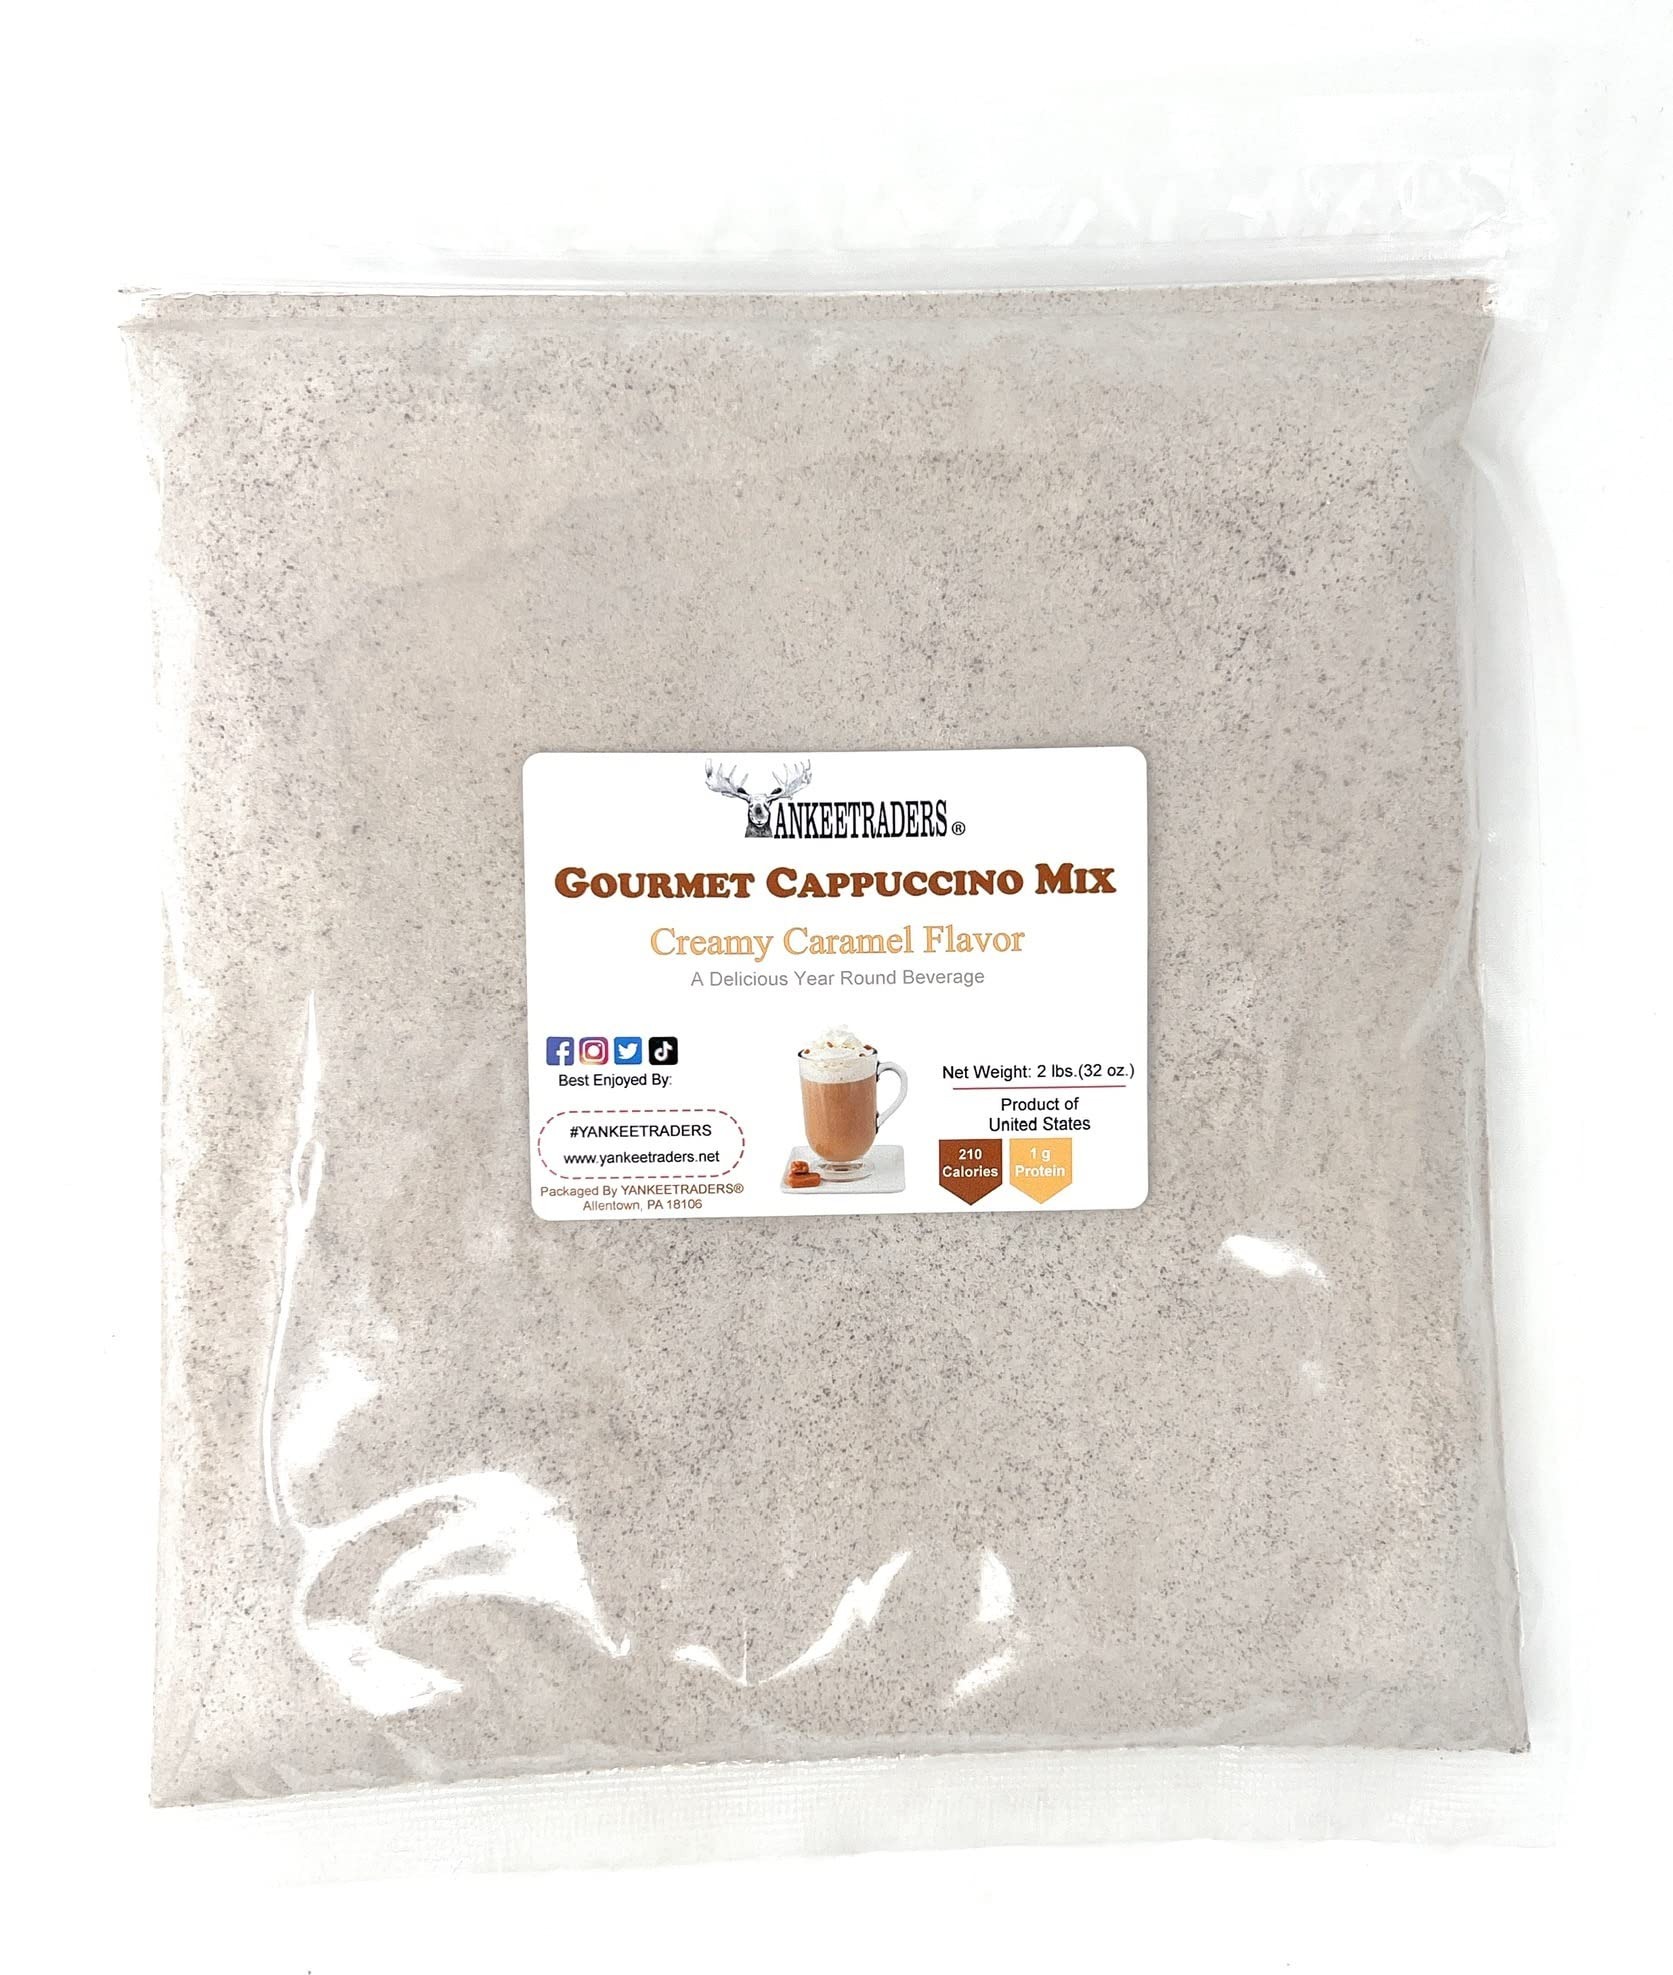
Item Name: Yankee Traders Brand Instant Creamy Caramel Cappuccino Mix, 2 Lb (Make Hot, Iced or Frozen)
Bullet Point 1: Yankee Traders Brand Instant Creamy Caramel Cappuccino Mix, 2 Lb Bag
Bullet Point 2: Directions included for hot, cold or frozen cappuccino
Bullet Point 3: Simple to make - just add water
Bullet Point 4: Delicious beverage - much better than supermarket brands
Bullet Point 5: Used in many coffee houses
Product Description: This delicious 2 Lbs Yankee Traders Brand Chocolate Raspberry Cappuccino mix is a delicious, creamy cappuccino with a blend of rich chocolate, sweet raspberry and bold espresso flavors. Just add the mix to hot water and enjoy! Save money and make your cappuccinos at home!
Value: 32.0
Unit: Ounce

Price: 21.95